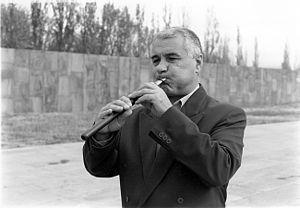
Maître Benik Ignatyan joue le doudouk
Le duduk, doudouk, doudouki, doudoug ou dadouk est un hautbois de perce cylindrique. Essentiellement joué dans le Caucase, il est devenu un des symboles de la musique arménienne. On en parle notamment dans le livre de Moïse de Khorène.